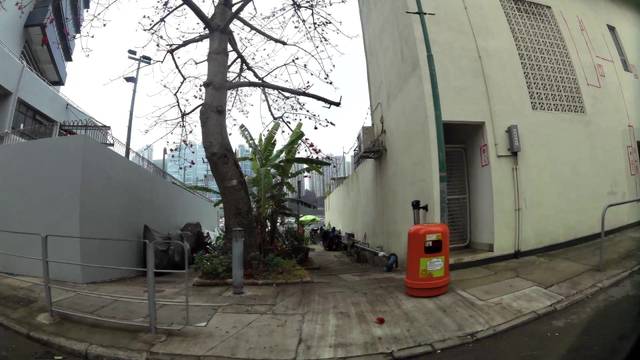
Region: China
Coordinates: 22.243, 114.164